Sahara desert (ecoregion)

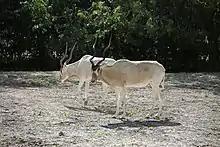
Addaxes grazing in a deserted region

The surface of the desert ranges from large areas of sand dunes (erg), to stone plateaus (hamadas), gravel plains (reg), dry valleys (wadis), and salt flats. The only permanent river that crosses the ecoregion is the Nile River, which originates in east Africa and empties northward into the Mediterranean Sea. Some areas encompass vast underground aquifers, resulting in oases, while other regions severely lack water reserves.